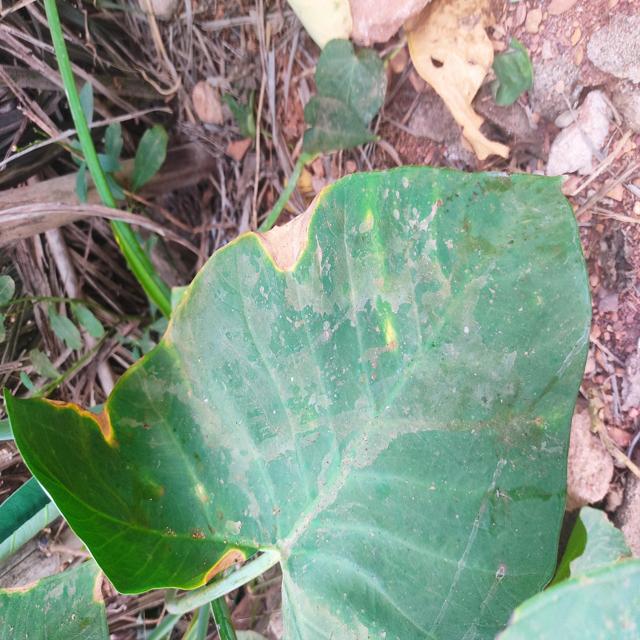
Label: Early_Blight